Gottlieb Storz House

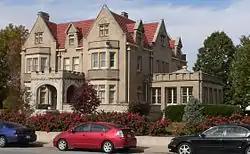
View from the southeast, across Farnam Street

The Gottlieb Storz House is located in the Blackstone neighborhood of Midtown Omaha, Nebraska. Built in 1905 by Omaha beer magnate Gottlieb Storz, the mansion was designated an Omaha Landmark on December 21, 1982, and was listed in the National Register of Historic Places on August 7, 1974. It was included in the Gold Coast Historic District when the district was listed in the NRHP on March 14, 1997.